John T. Arundel

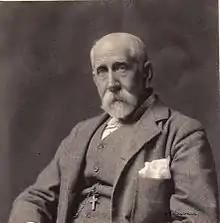

John T. Arundel (1 September 1841 – 30 November 1919) was an English entrepreneur who was instrumental in the development of the mining of phosphate rock on the Pacific islands of Nauru and Banaba (Ocean Island). Williams & Macdonald (1985) described him as "a remarkable example of that mid-Victorian phenomenon, the upright, pious and adventurous Christian English businessman."